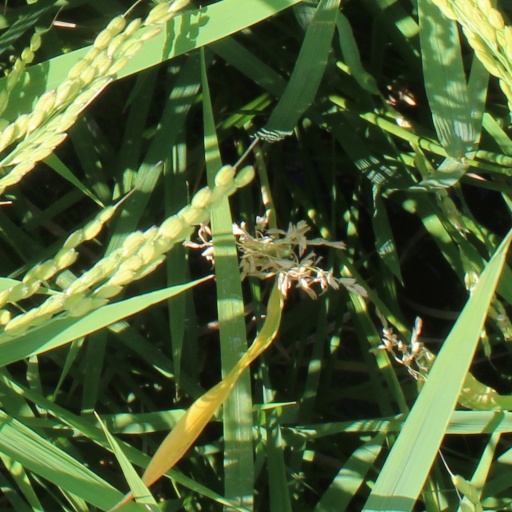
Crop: rice